Iron mining in the United States

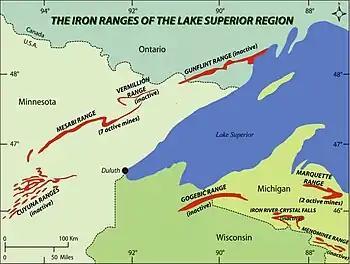
Lake Superior Iron Ranges

In common with other commodities, the history of iron mining in the United States includes a shift to larger but lower-grade ore deposits, a shift from underground to open-pit mining, and a shift from labor-intensive mining to highly mechanized mining.